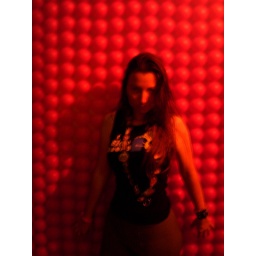
playing with photos in the ball walls at epcotit's in the journey to imagination circa 2007